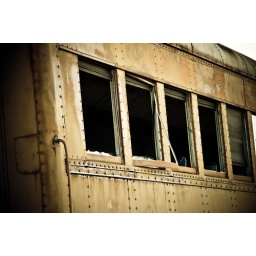
Pre-WWII train car in Galveston, Texas.